England–Germany football rivalry

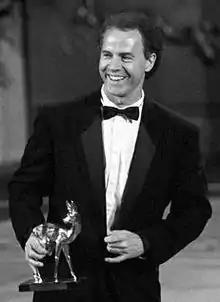
Manager Franz Beckenbauer led the German football team to victory against England in 1990.

The match stayed heavily in the English popular consciousness — not simply for the football and the dramatic manner of the defeat, but also for the reaction of star player Paul Gascoigne to receiving a yellow card. His second of the tournament, his realisation that this would see him suspended for the final should England make it prompted him to burst into tears on the pitch. Said "The Observer" in 2004, "There are half a dozen images that define this decade of change, which help to show why football widened its appeal. First, and most important, is the sight of Paul Gascoigne crying into his England shirt after being booked in the 1990 World Cup semi-final against West Germany. Unaggressive and emotional, a billboard image that helped to start an apparently unstoppable surge in popularity for the national team."